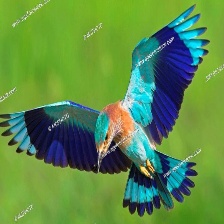
Species: INDIAN ROLLER
Scientific name: CORACIAS BENGHALENSIS